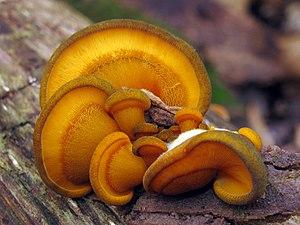
Les champignons à lames, ou champignons lamellés, sont un groupe de champignons basidiomycètes dont le sporophore est caractérisé par un hyménium qui recouvre des feuillets, appelés lames, disposés en rayons sur la surface interne du chapeau. Selon la systématique classique, ce critère morphologique servait à décrire un regroupement taxinomique unique : la famille des Agaricaceae ou l'ordre des Agaricales.
Aucune garantie d'exactitude ne peut être offerte par la liste contenue dans cet article.